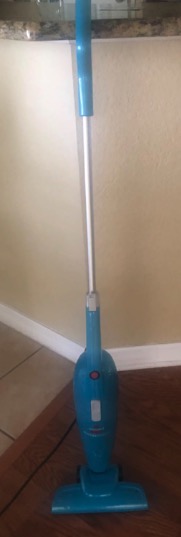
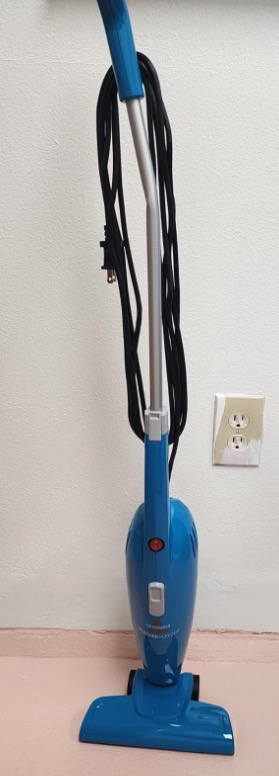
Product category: items_vacuum
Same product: yes